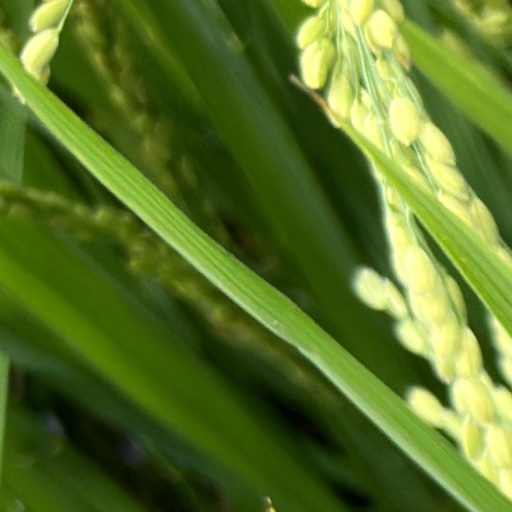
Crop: rice